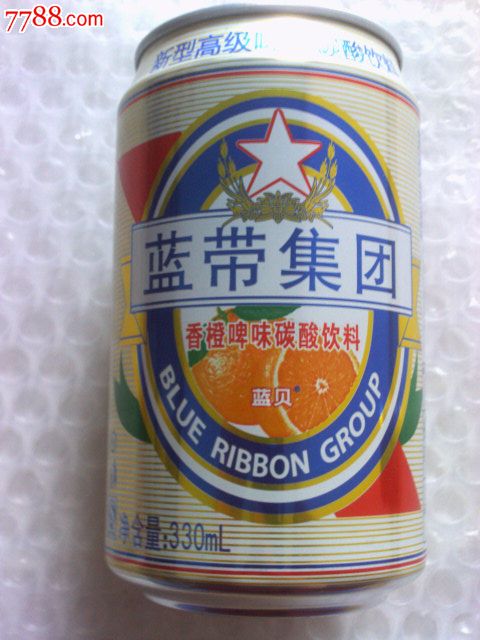
Label: metal